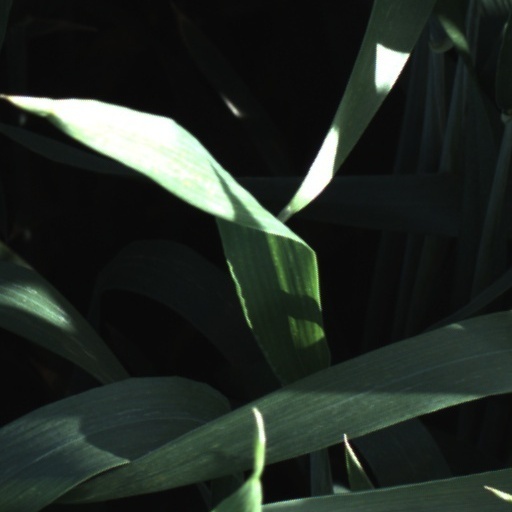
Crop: wheat